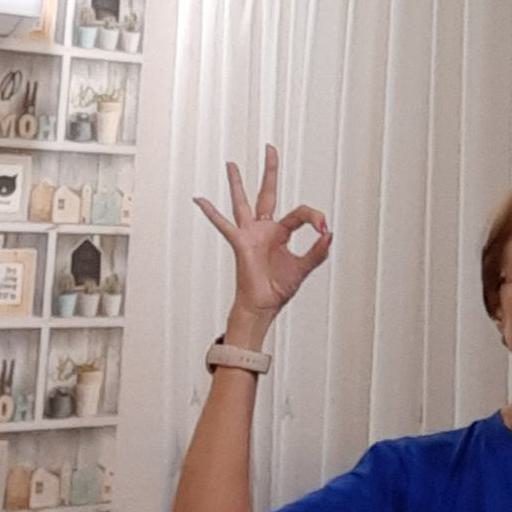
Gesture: ok